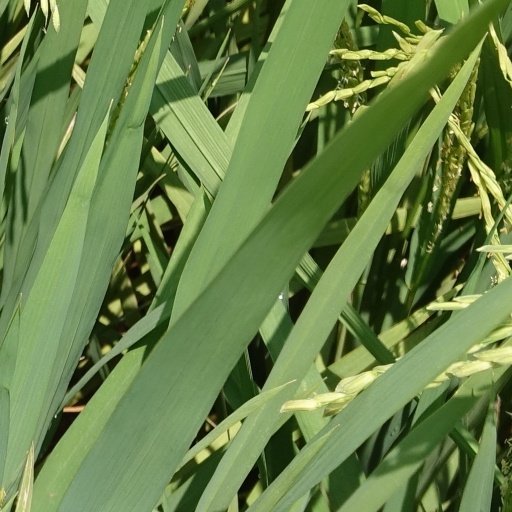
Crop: rice